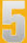
Number: 5